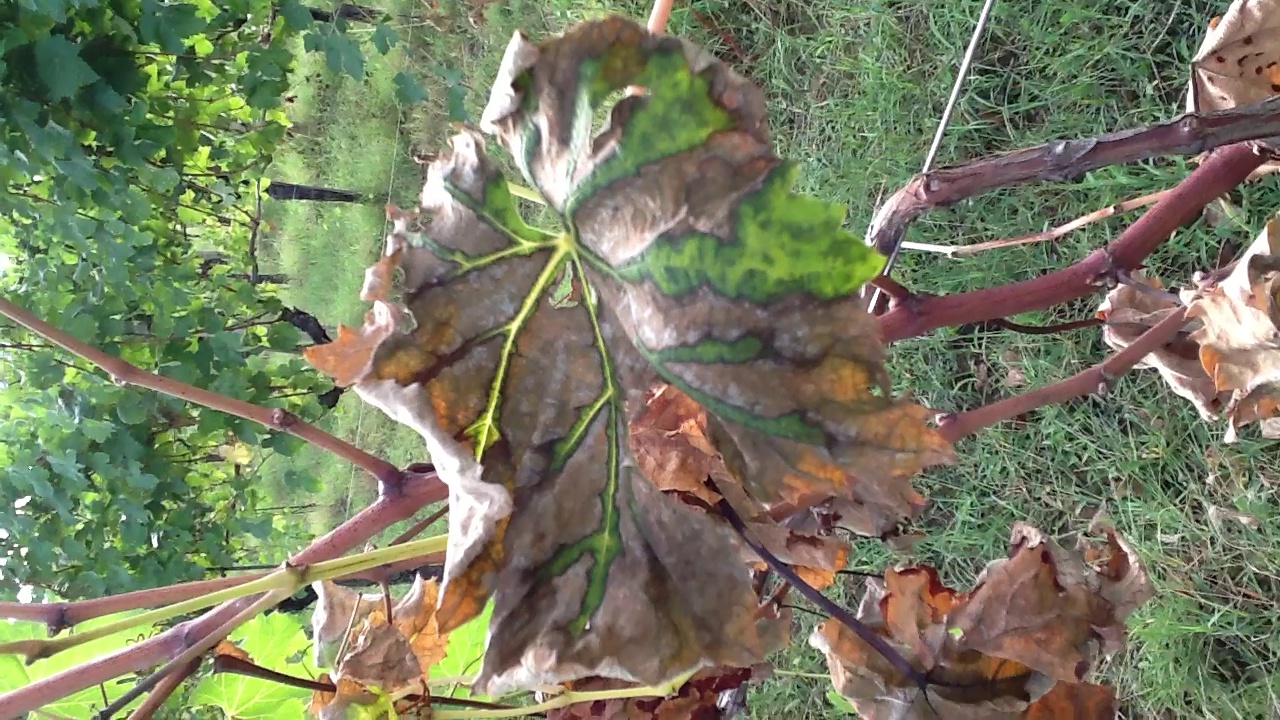
Label: esca